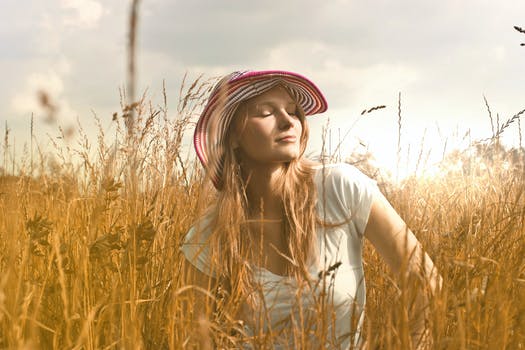
Label: No Watermark